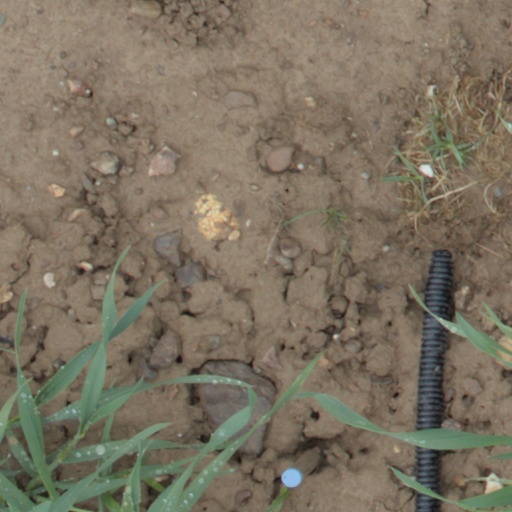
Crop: wheat